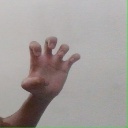
अक्षर: झ